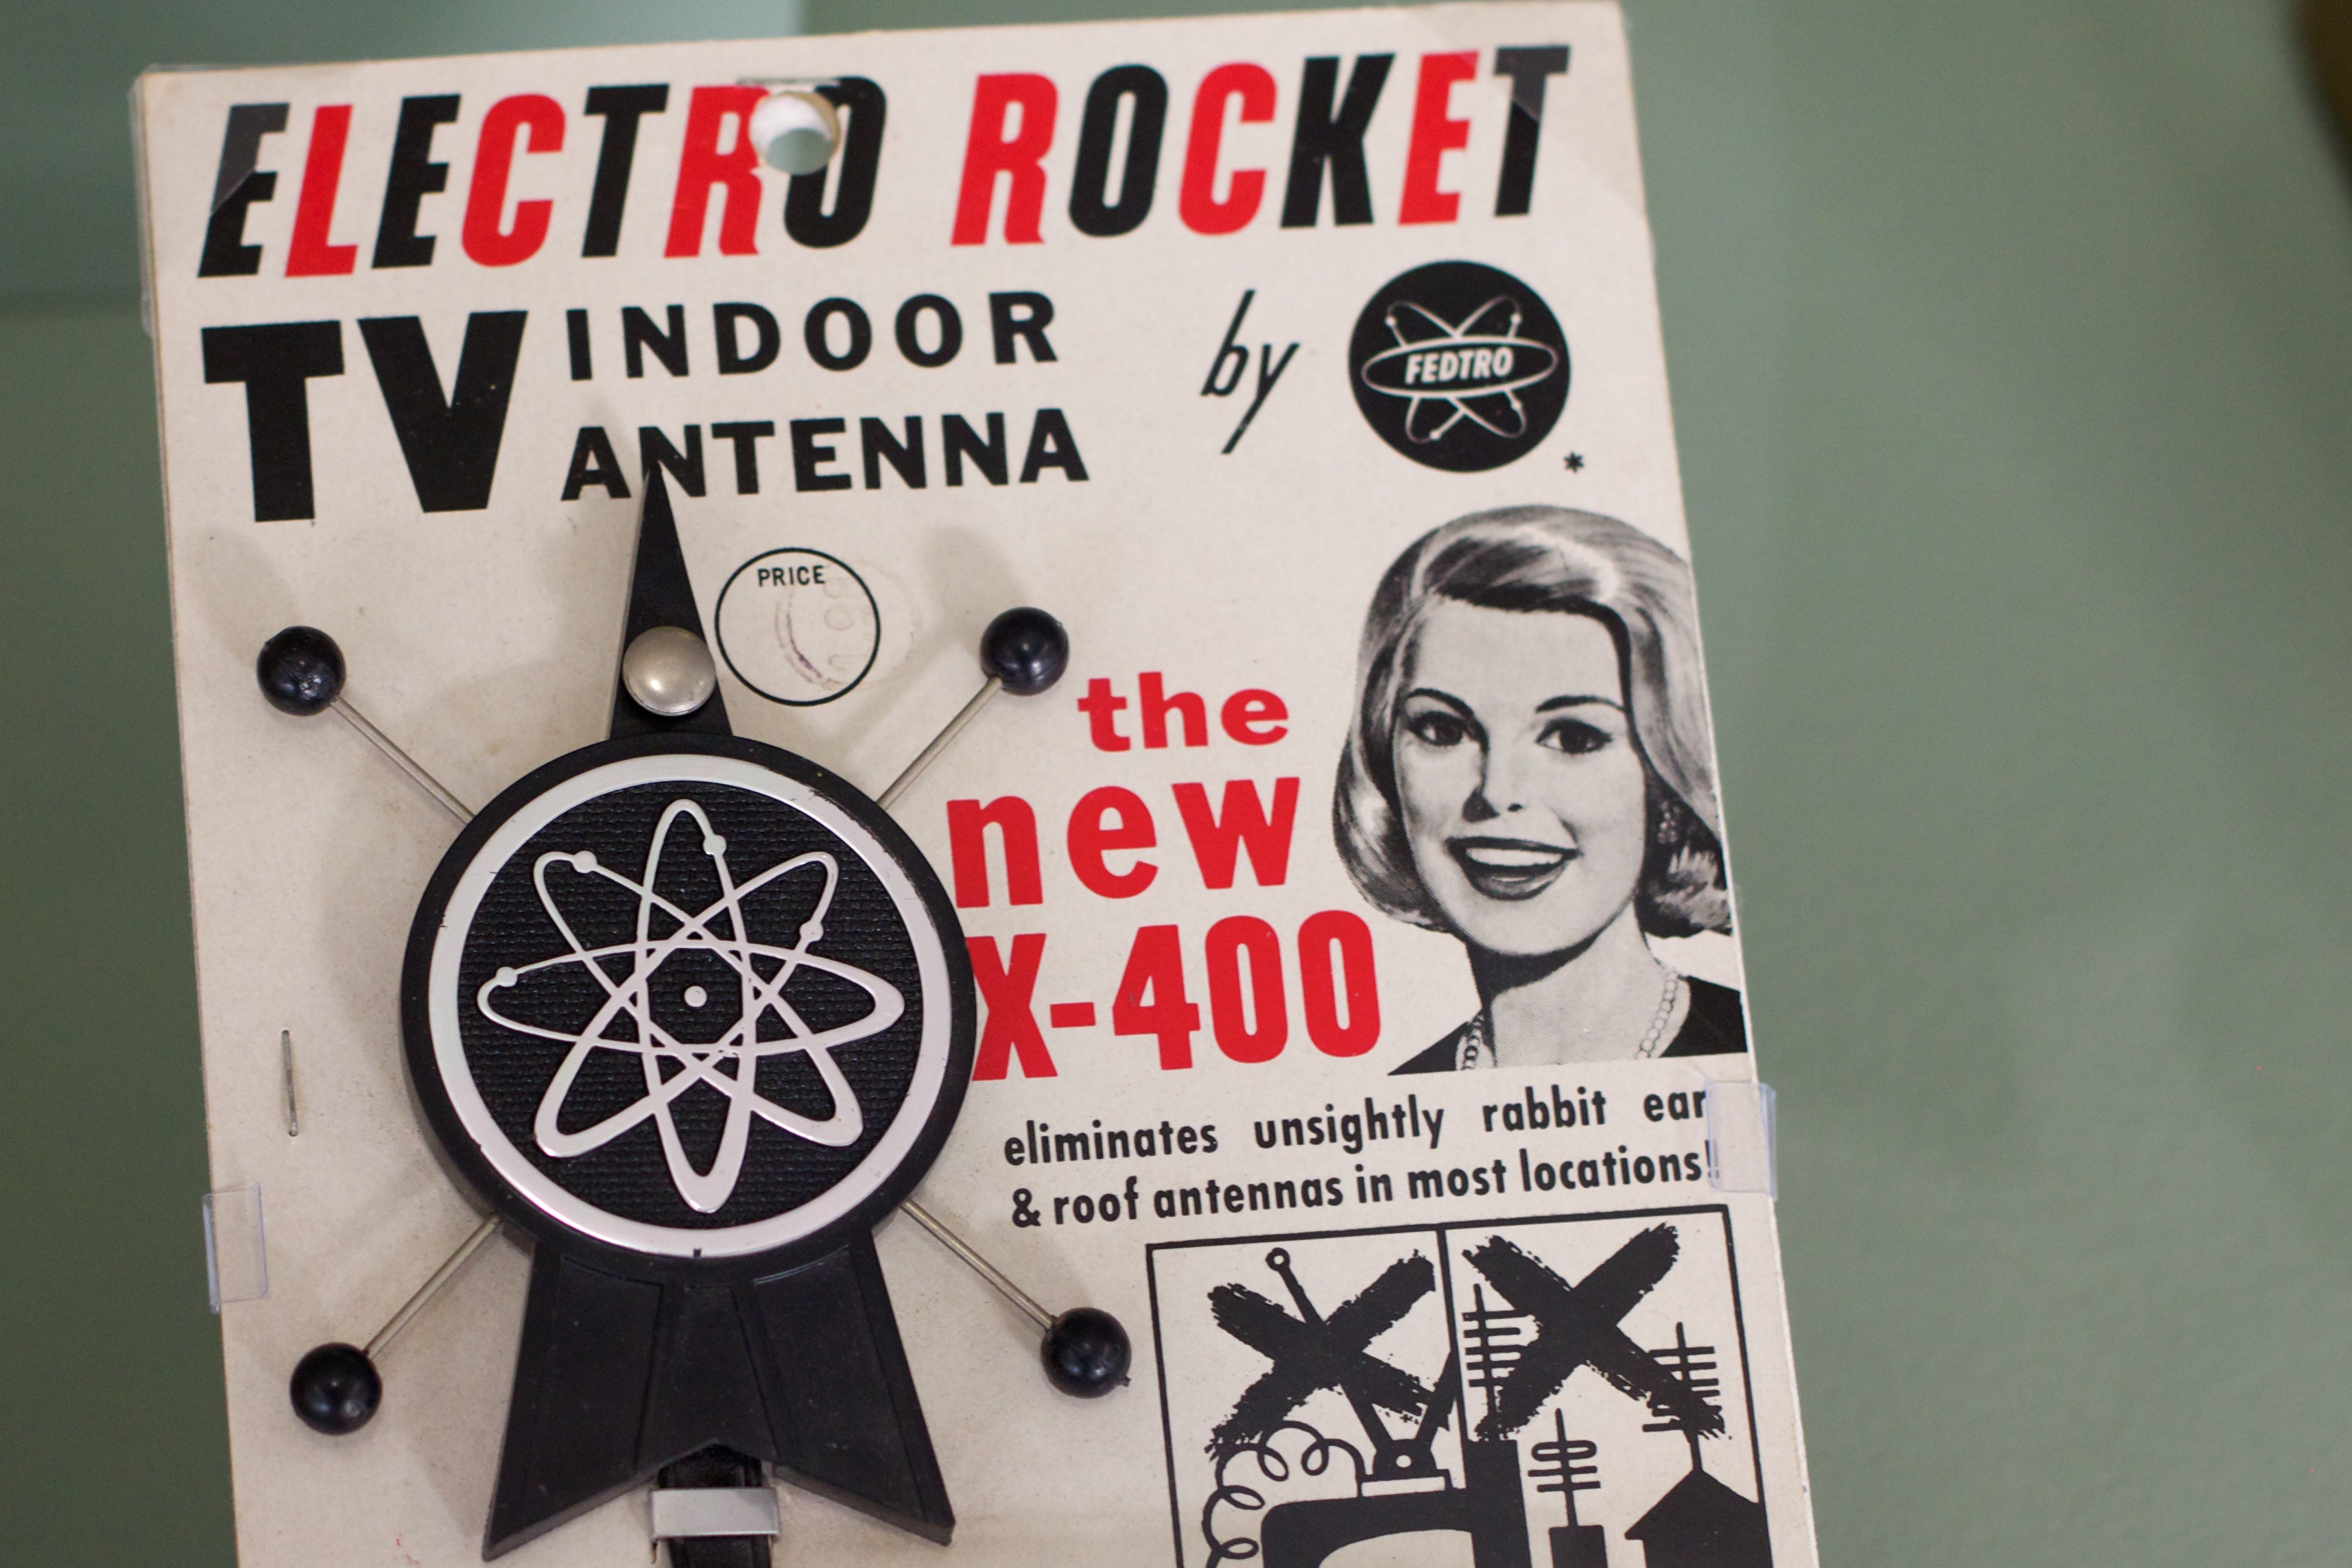
number, television, tv, art, sfo